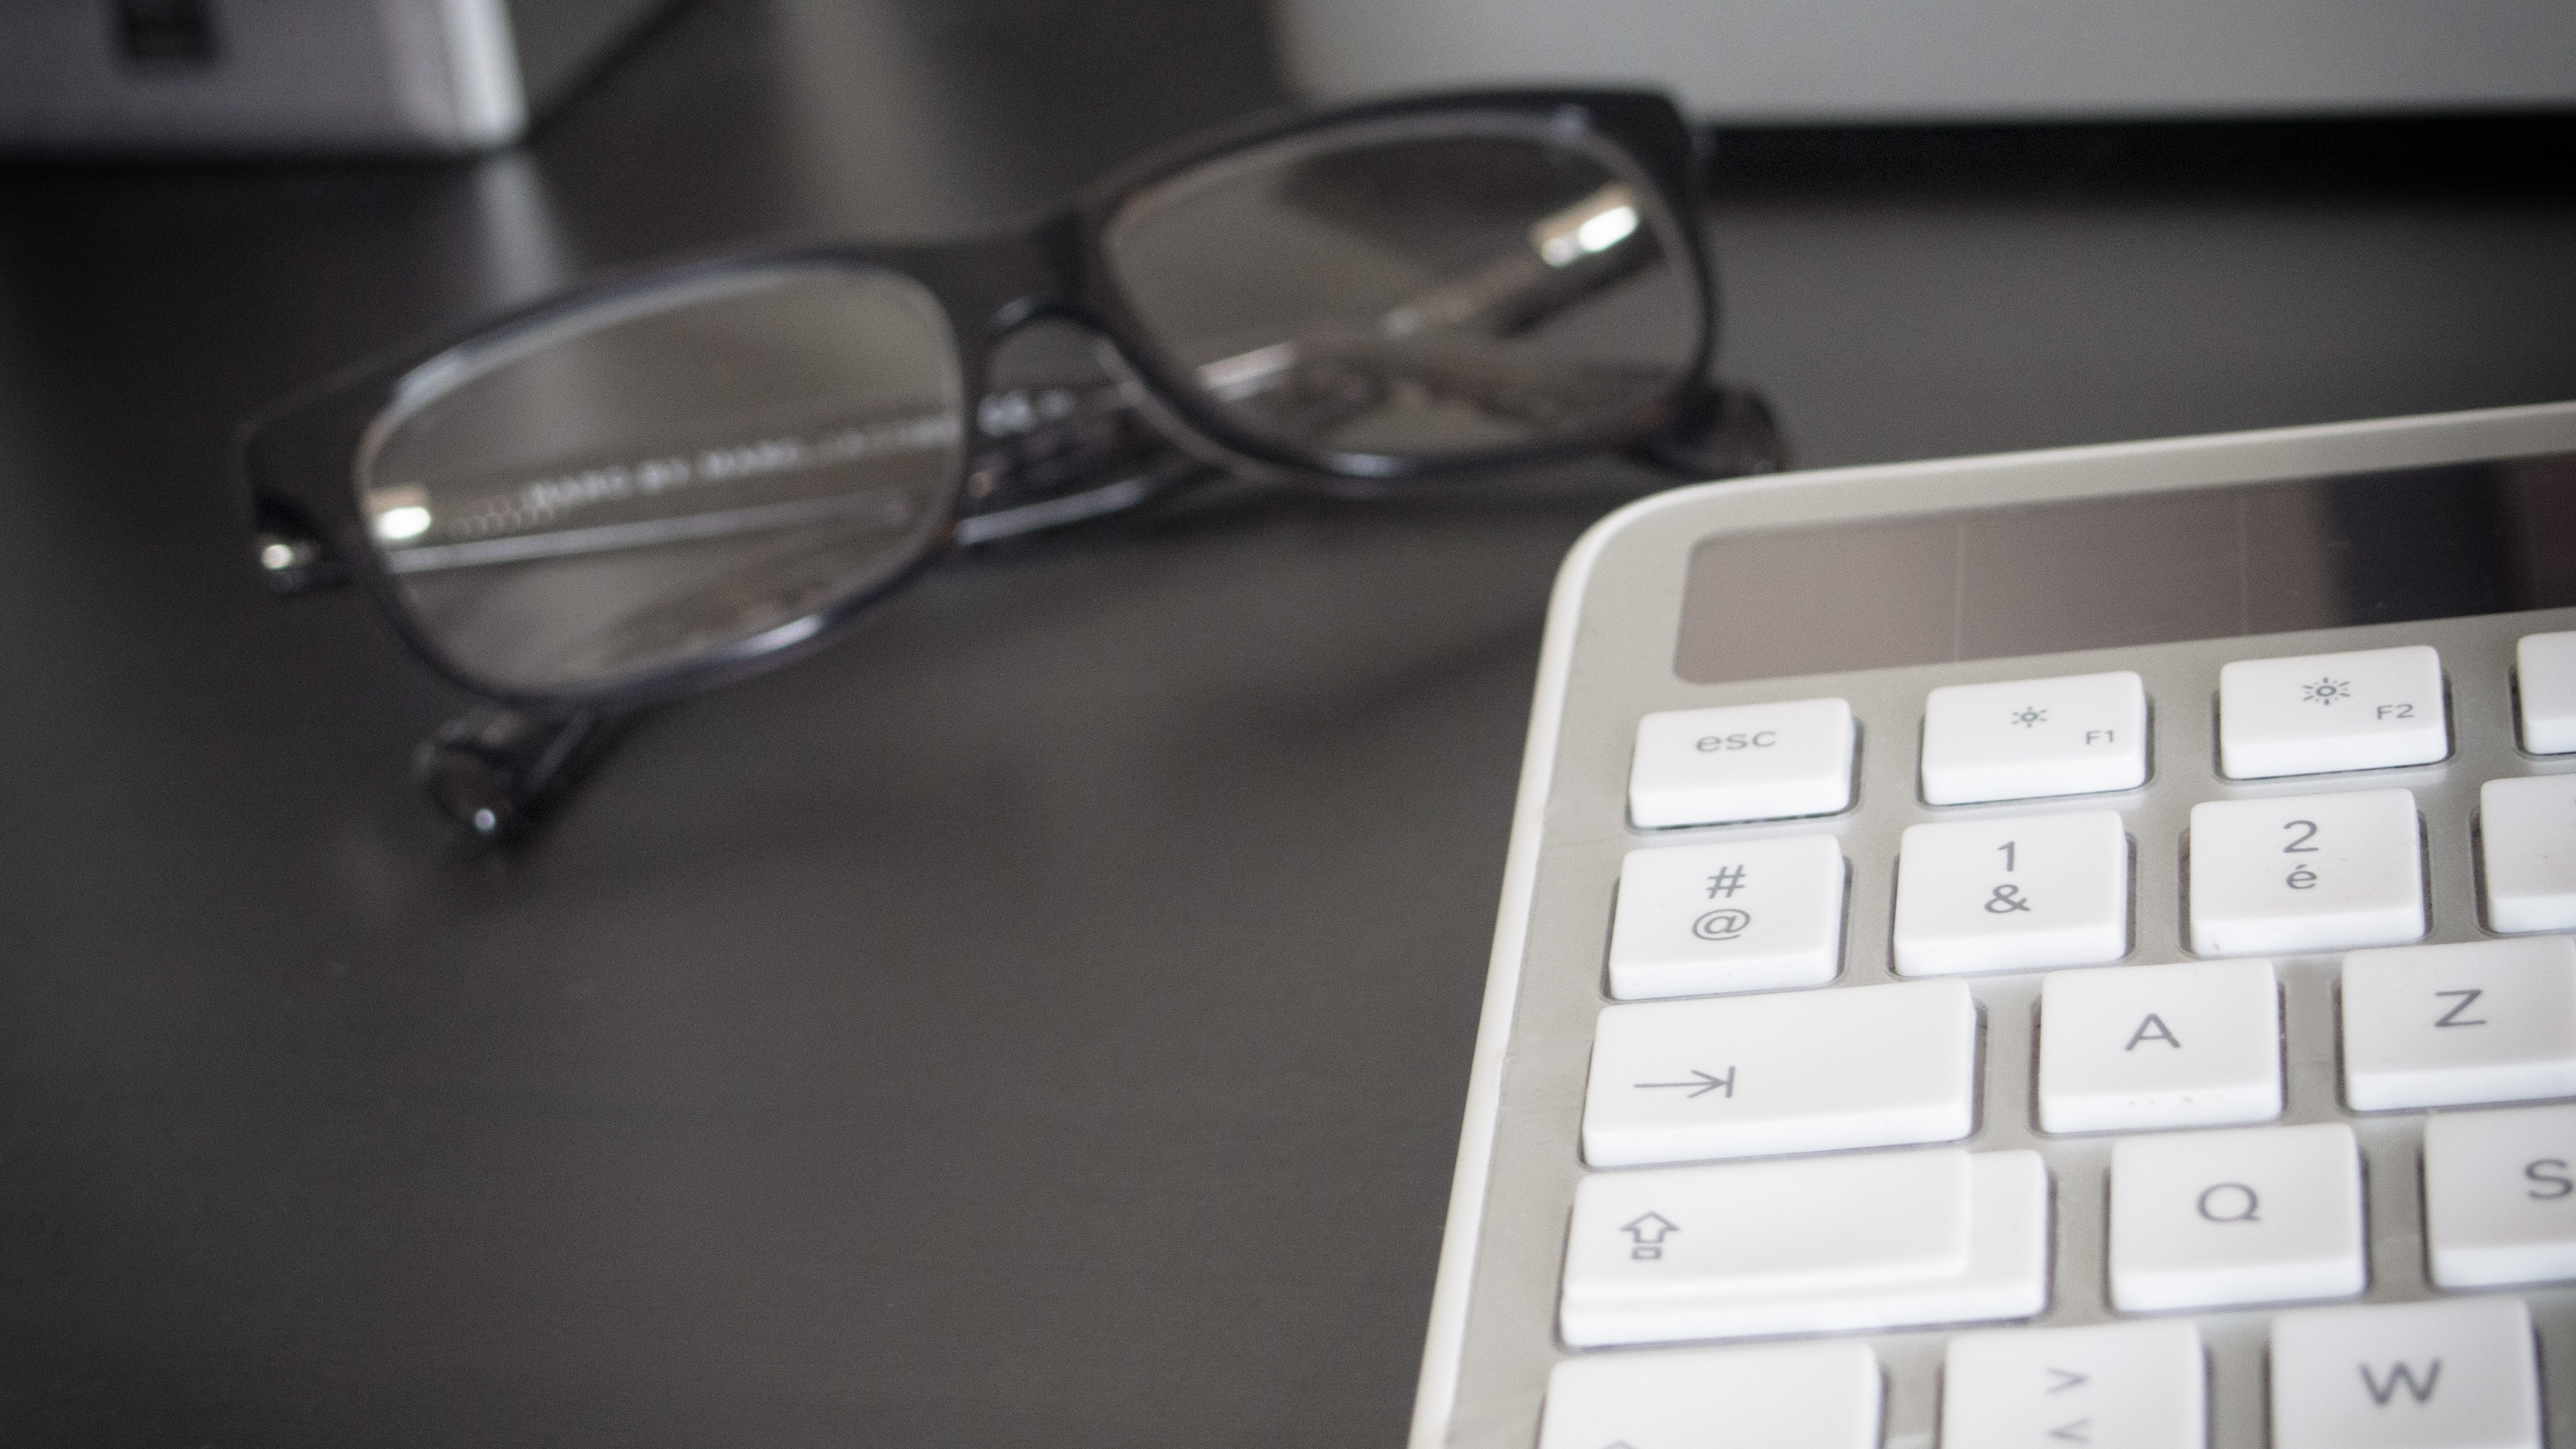
computer, work, hand, keyboard, technology, web, internet, gadget, sunglasses, glasses, multimedia, workplace, to write, computer keyboard, equipment technology, desktop computer, blog pc